Driving

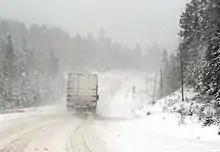
Observing the environment. Driving in a snowy condition can pose serious hazards. The snow affects the dynamics of the car.

The world's first long-distance road trip by automobile was in August 1888, when Bertha Benz, wife of "Benz Patent-Motorwagen" inventor Karl Benz, drove from Mannheim to Pforzheim, Germany, and returned, in the third experimental Benz motor car, which had a maximum speed of , with her two teenage sons Richard and Eugen but without the consent and knowledge of her husband. She had said she wanted to visit her mother, but also intended to generate publicity for her husband's invention, which had only been taken on short test drives before.